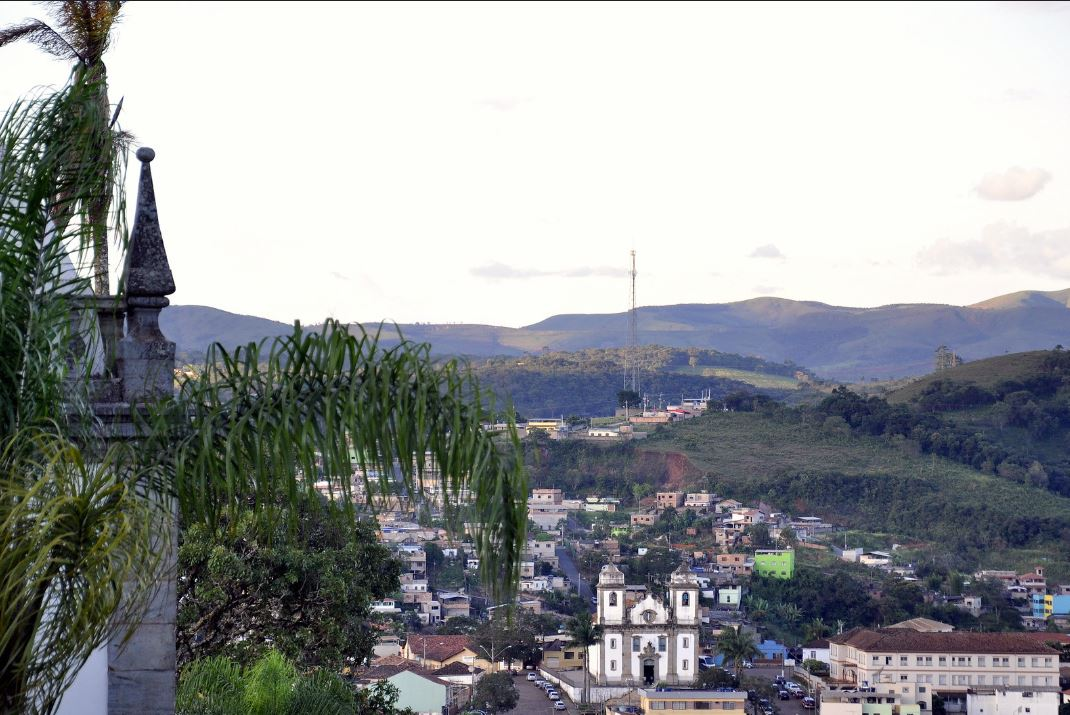
Fire: no
Smoke: no